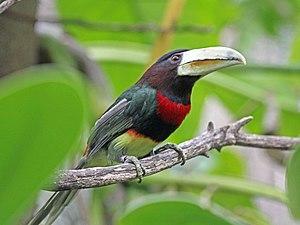
L'Araçari de d'Azara, aussi connu en tant qu'Araçari d'Azara, est une espèce d'oiseaux de la famille des Ramphastidae.